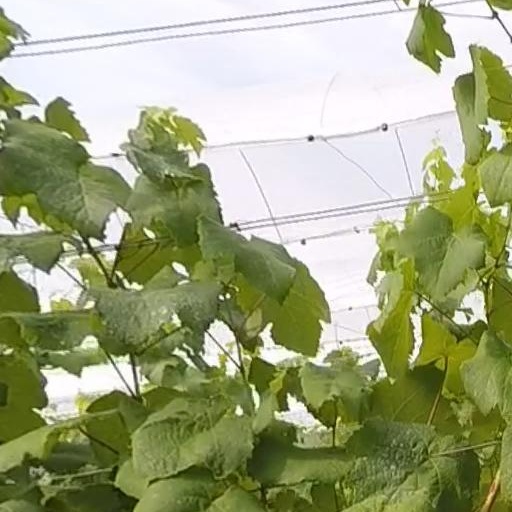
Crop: grape